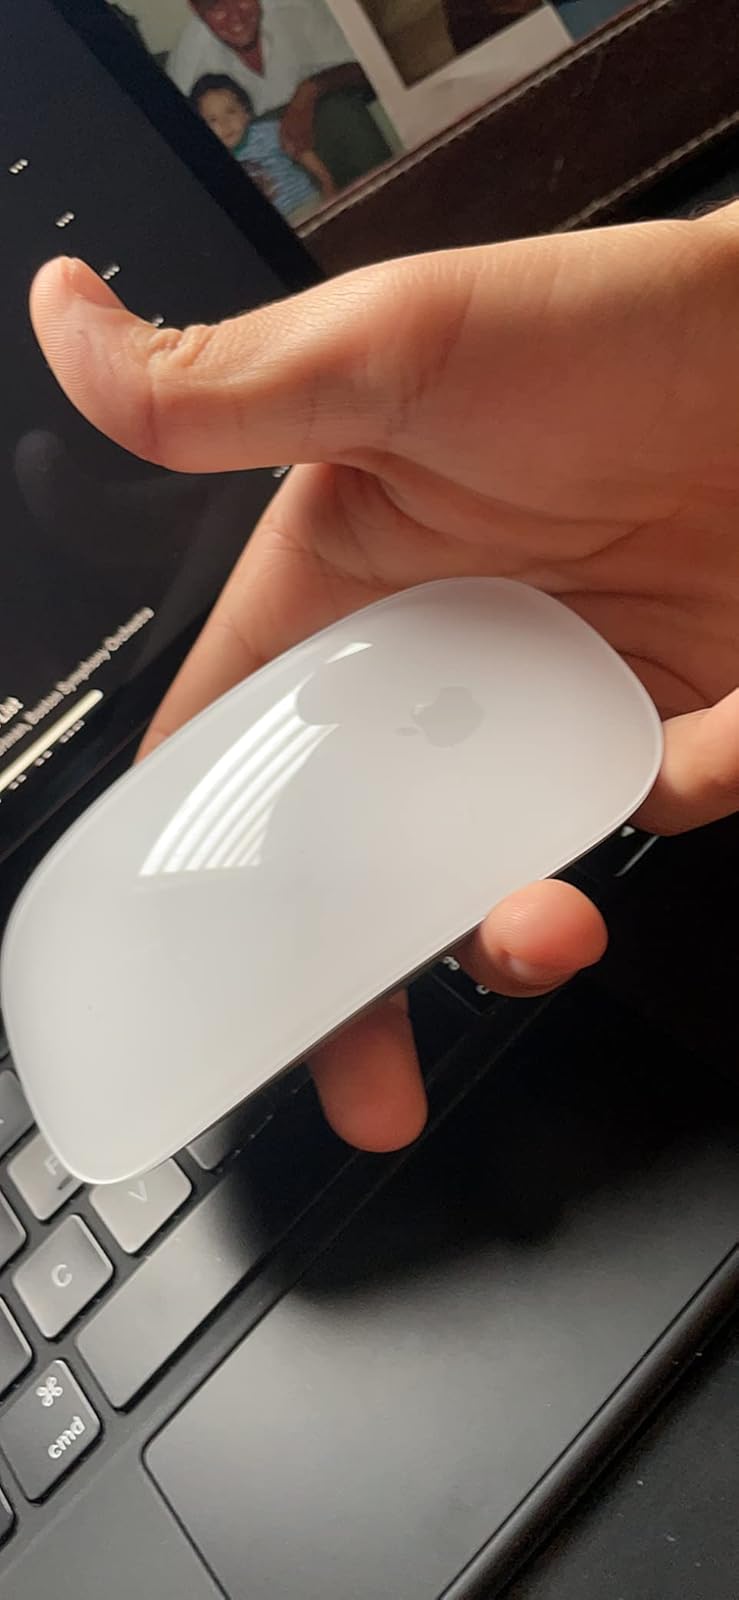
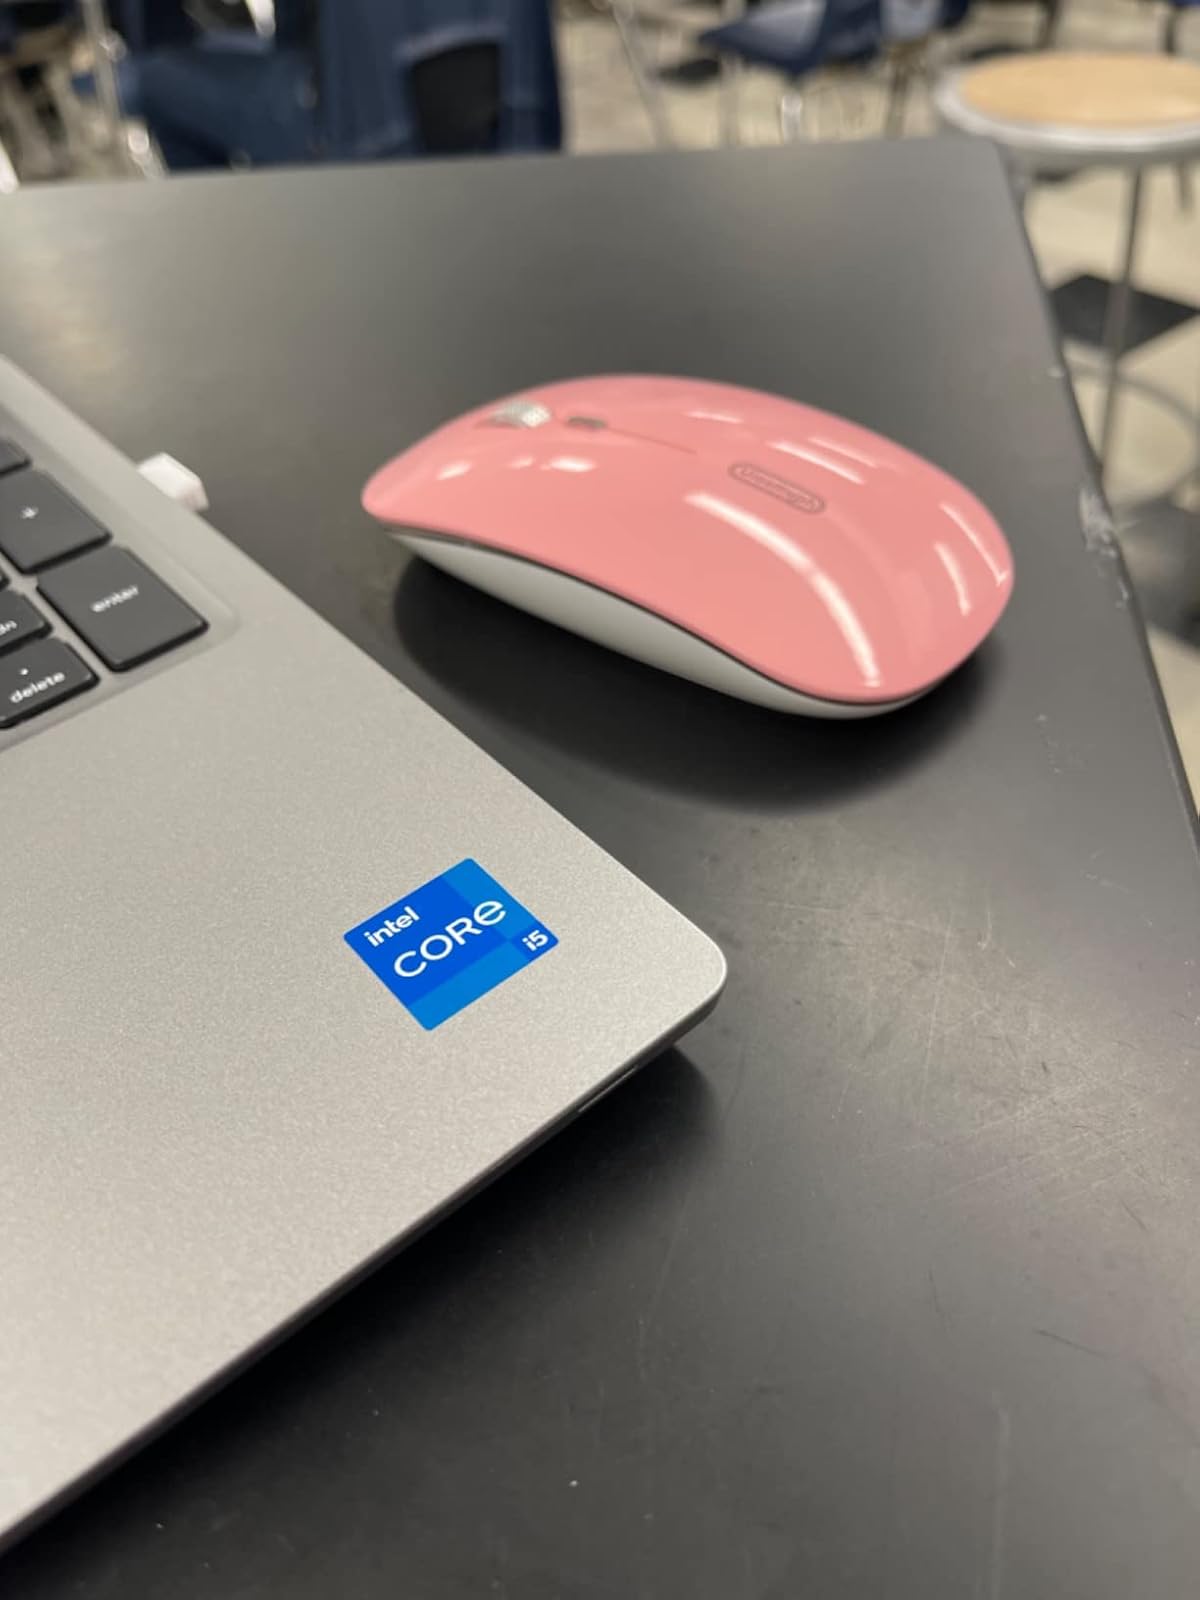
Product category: mouse
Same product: no